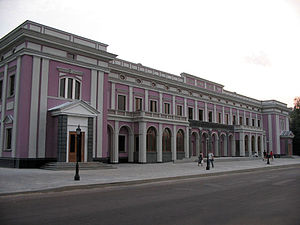
Tjerkasy / Arkitektur / Vandtårnet
Tjerkasy filharmoni- og kammerorkester
Tjerkasy er en by med 286.452 indbyggere i det centrale Ukraine. Hovedstad i Tjerkasy oblast og administrativt centrum for den omkringliggende Tjerkaski rajon. Tjerkasy by er en separat rajon i Tjerkasy oblast.